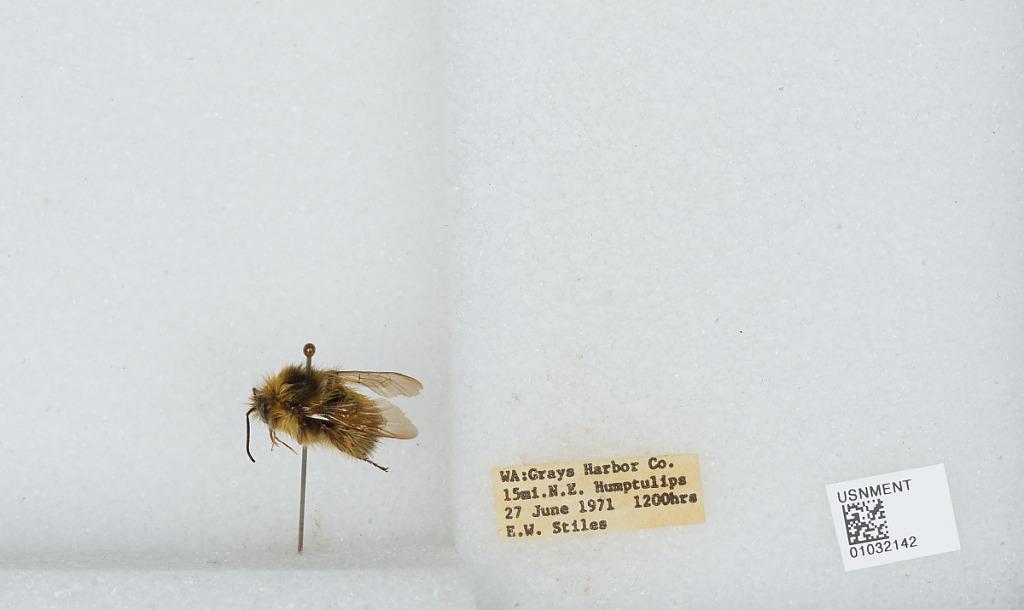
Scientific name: Bombus (Pyrobombus) sitkensis Nylander
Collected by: E. Stiles
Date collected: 1971-6-27
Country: United States
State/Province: Washington
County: Grays Harbor
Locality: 15 miles northeast of Humptulips
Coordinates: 47.3222, -123.75